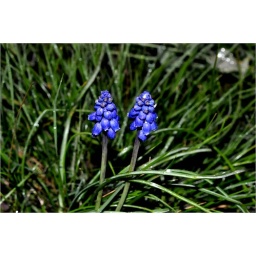
flower towers in the grass